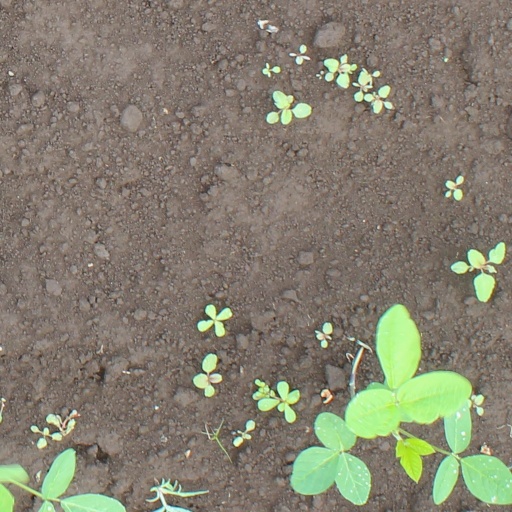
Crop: soybean